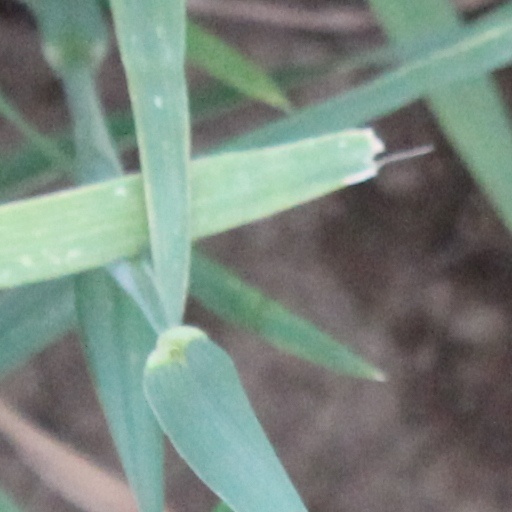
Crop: wheat